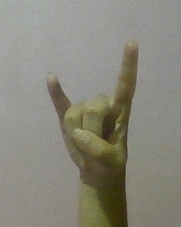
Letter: la